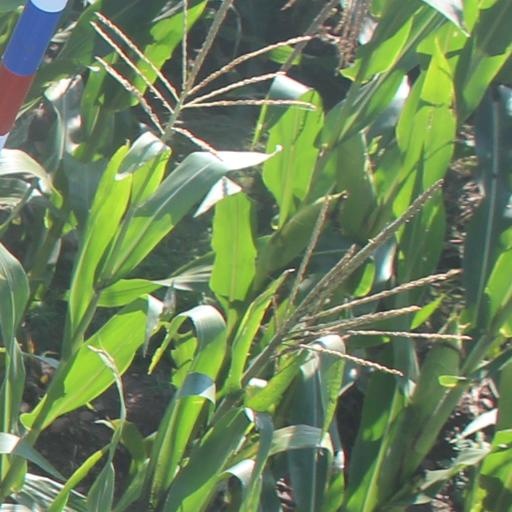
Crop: maize; corn